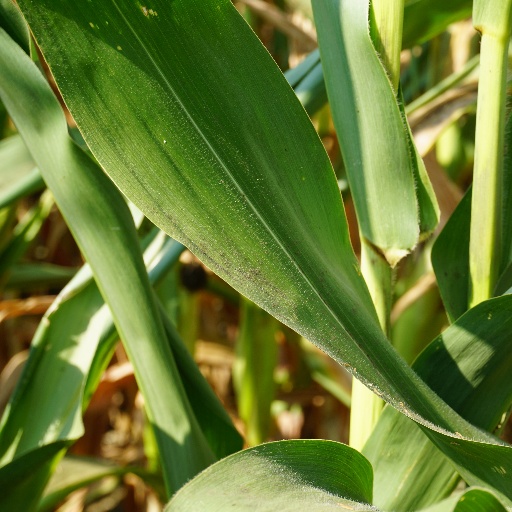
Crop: maize; corn